Joe Girardi

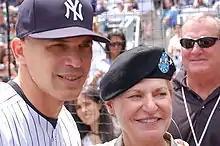
Yankees Manager Joe Girardi with General Ann E. Dunwoody before the N.Y. Mets vs. N.Y. Yankees game, June 14, 2009.

In June 2007, after the Baltimore Orioles fired manager Sam Perlozzo, Girardi interviewed for and was offered the position with the Orioles; he turned it down.